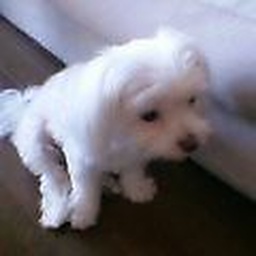
dog in my house